Monolith

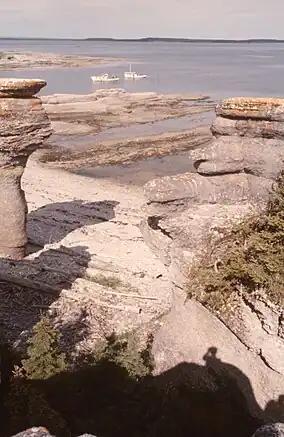
Niapiskau island, limestone monoliths, Gulf of St. Lawrence, Mingan Archipelago National Park Reserve, Canada

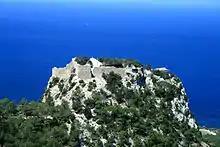
Monolithos fortress on Rhodes, Greece

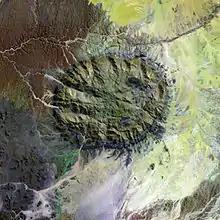
Landsat 7 image Brandberg Mountain, Namibia

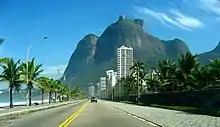
Gavea Rock, a monolith next to the sea, near Rio de Janeiro, Brazil

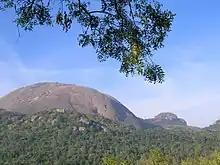
Savandurga, India, from the northern side

A monolith is a geological feature consisting of a single massive stone or rock, such as some mountains. Erosion usually exposes the geological formations, which are often made of very hard and solid igneous or metamorphic rock. Some monoliths are volcanic plugs, solidified lava filling the vent of an extinct volcano.